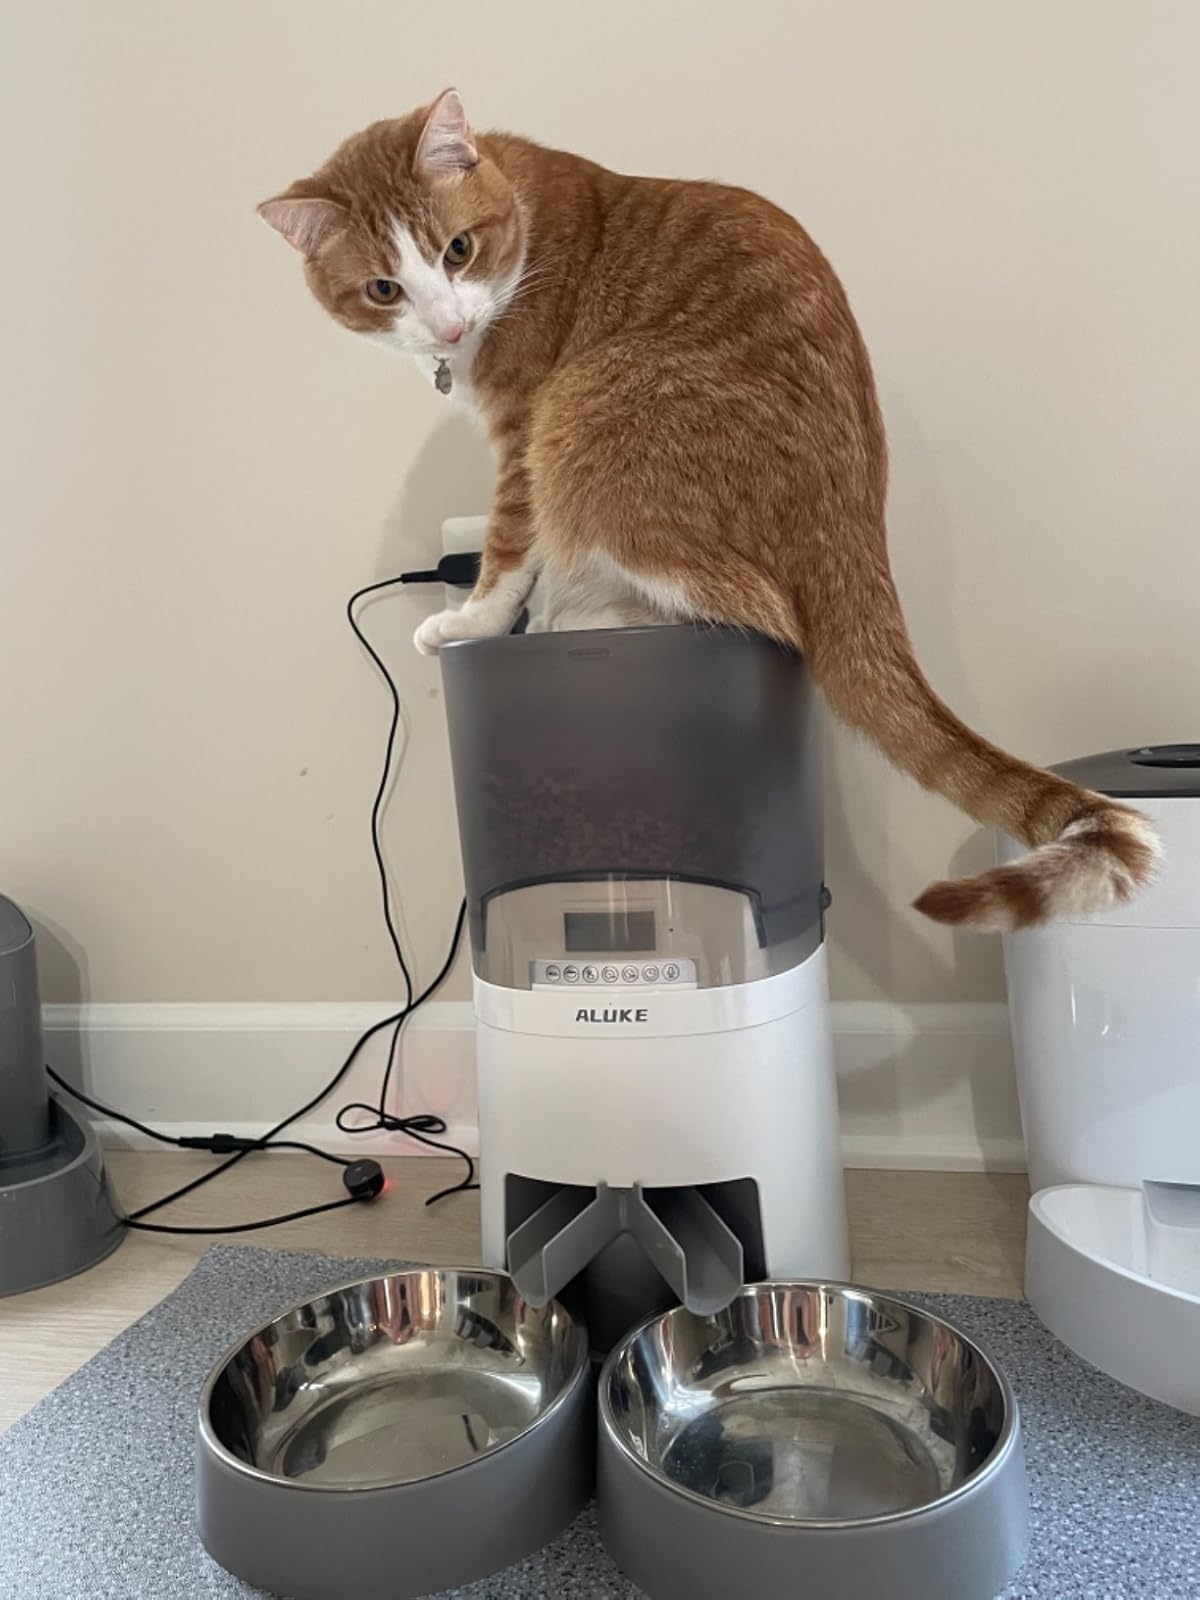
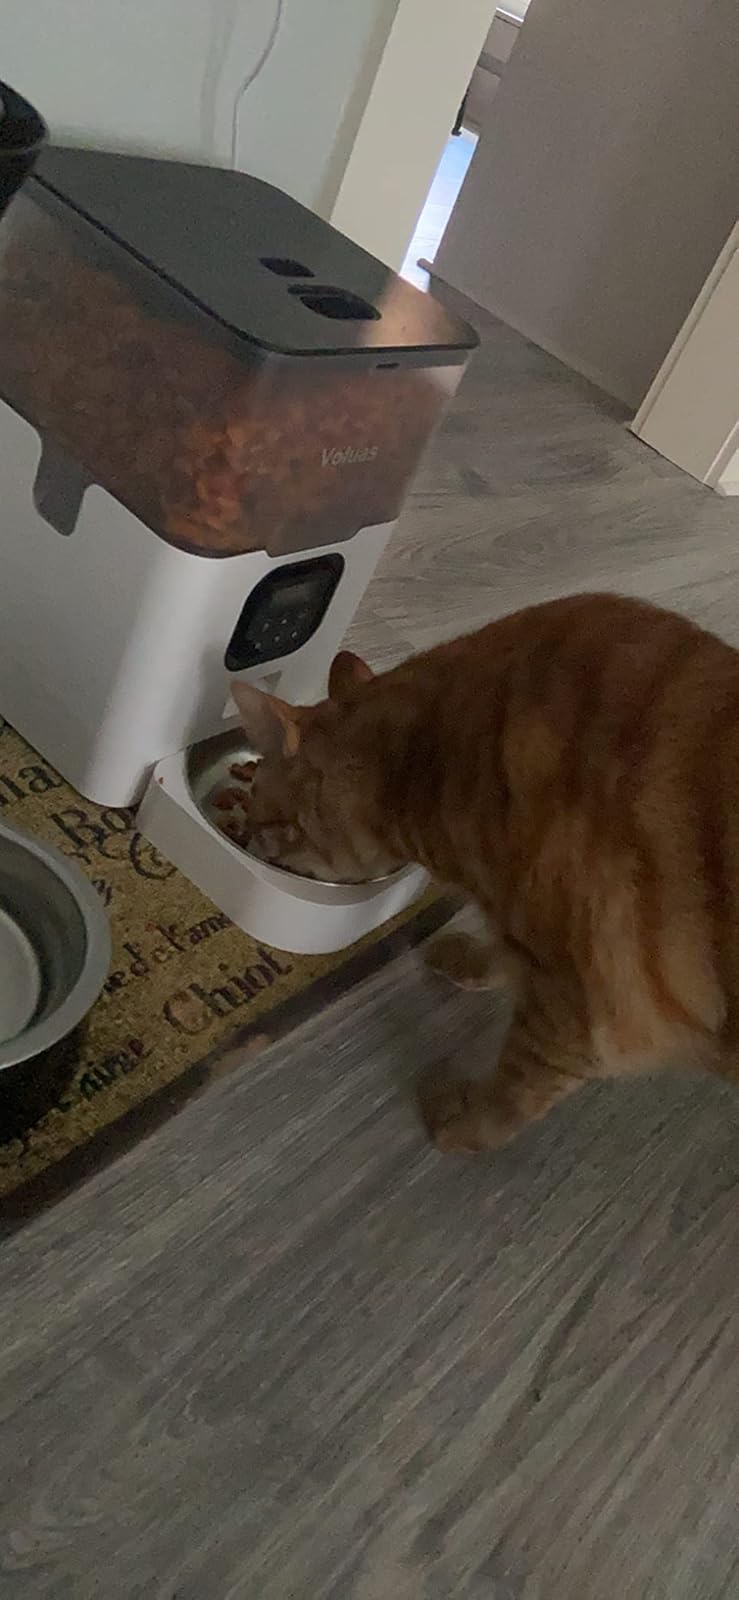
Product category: items_feeder
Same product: no